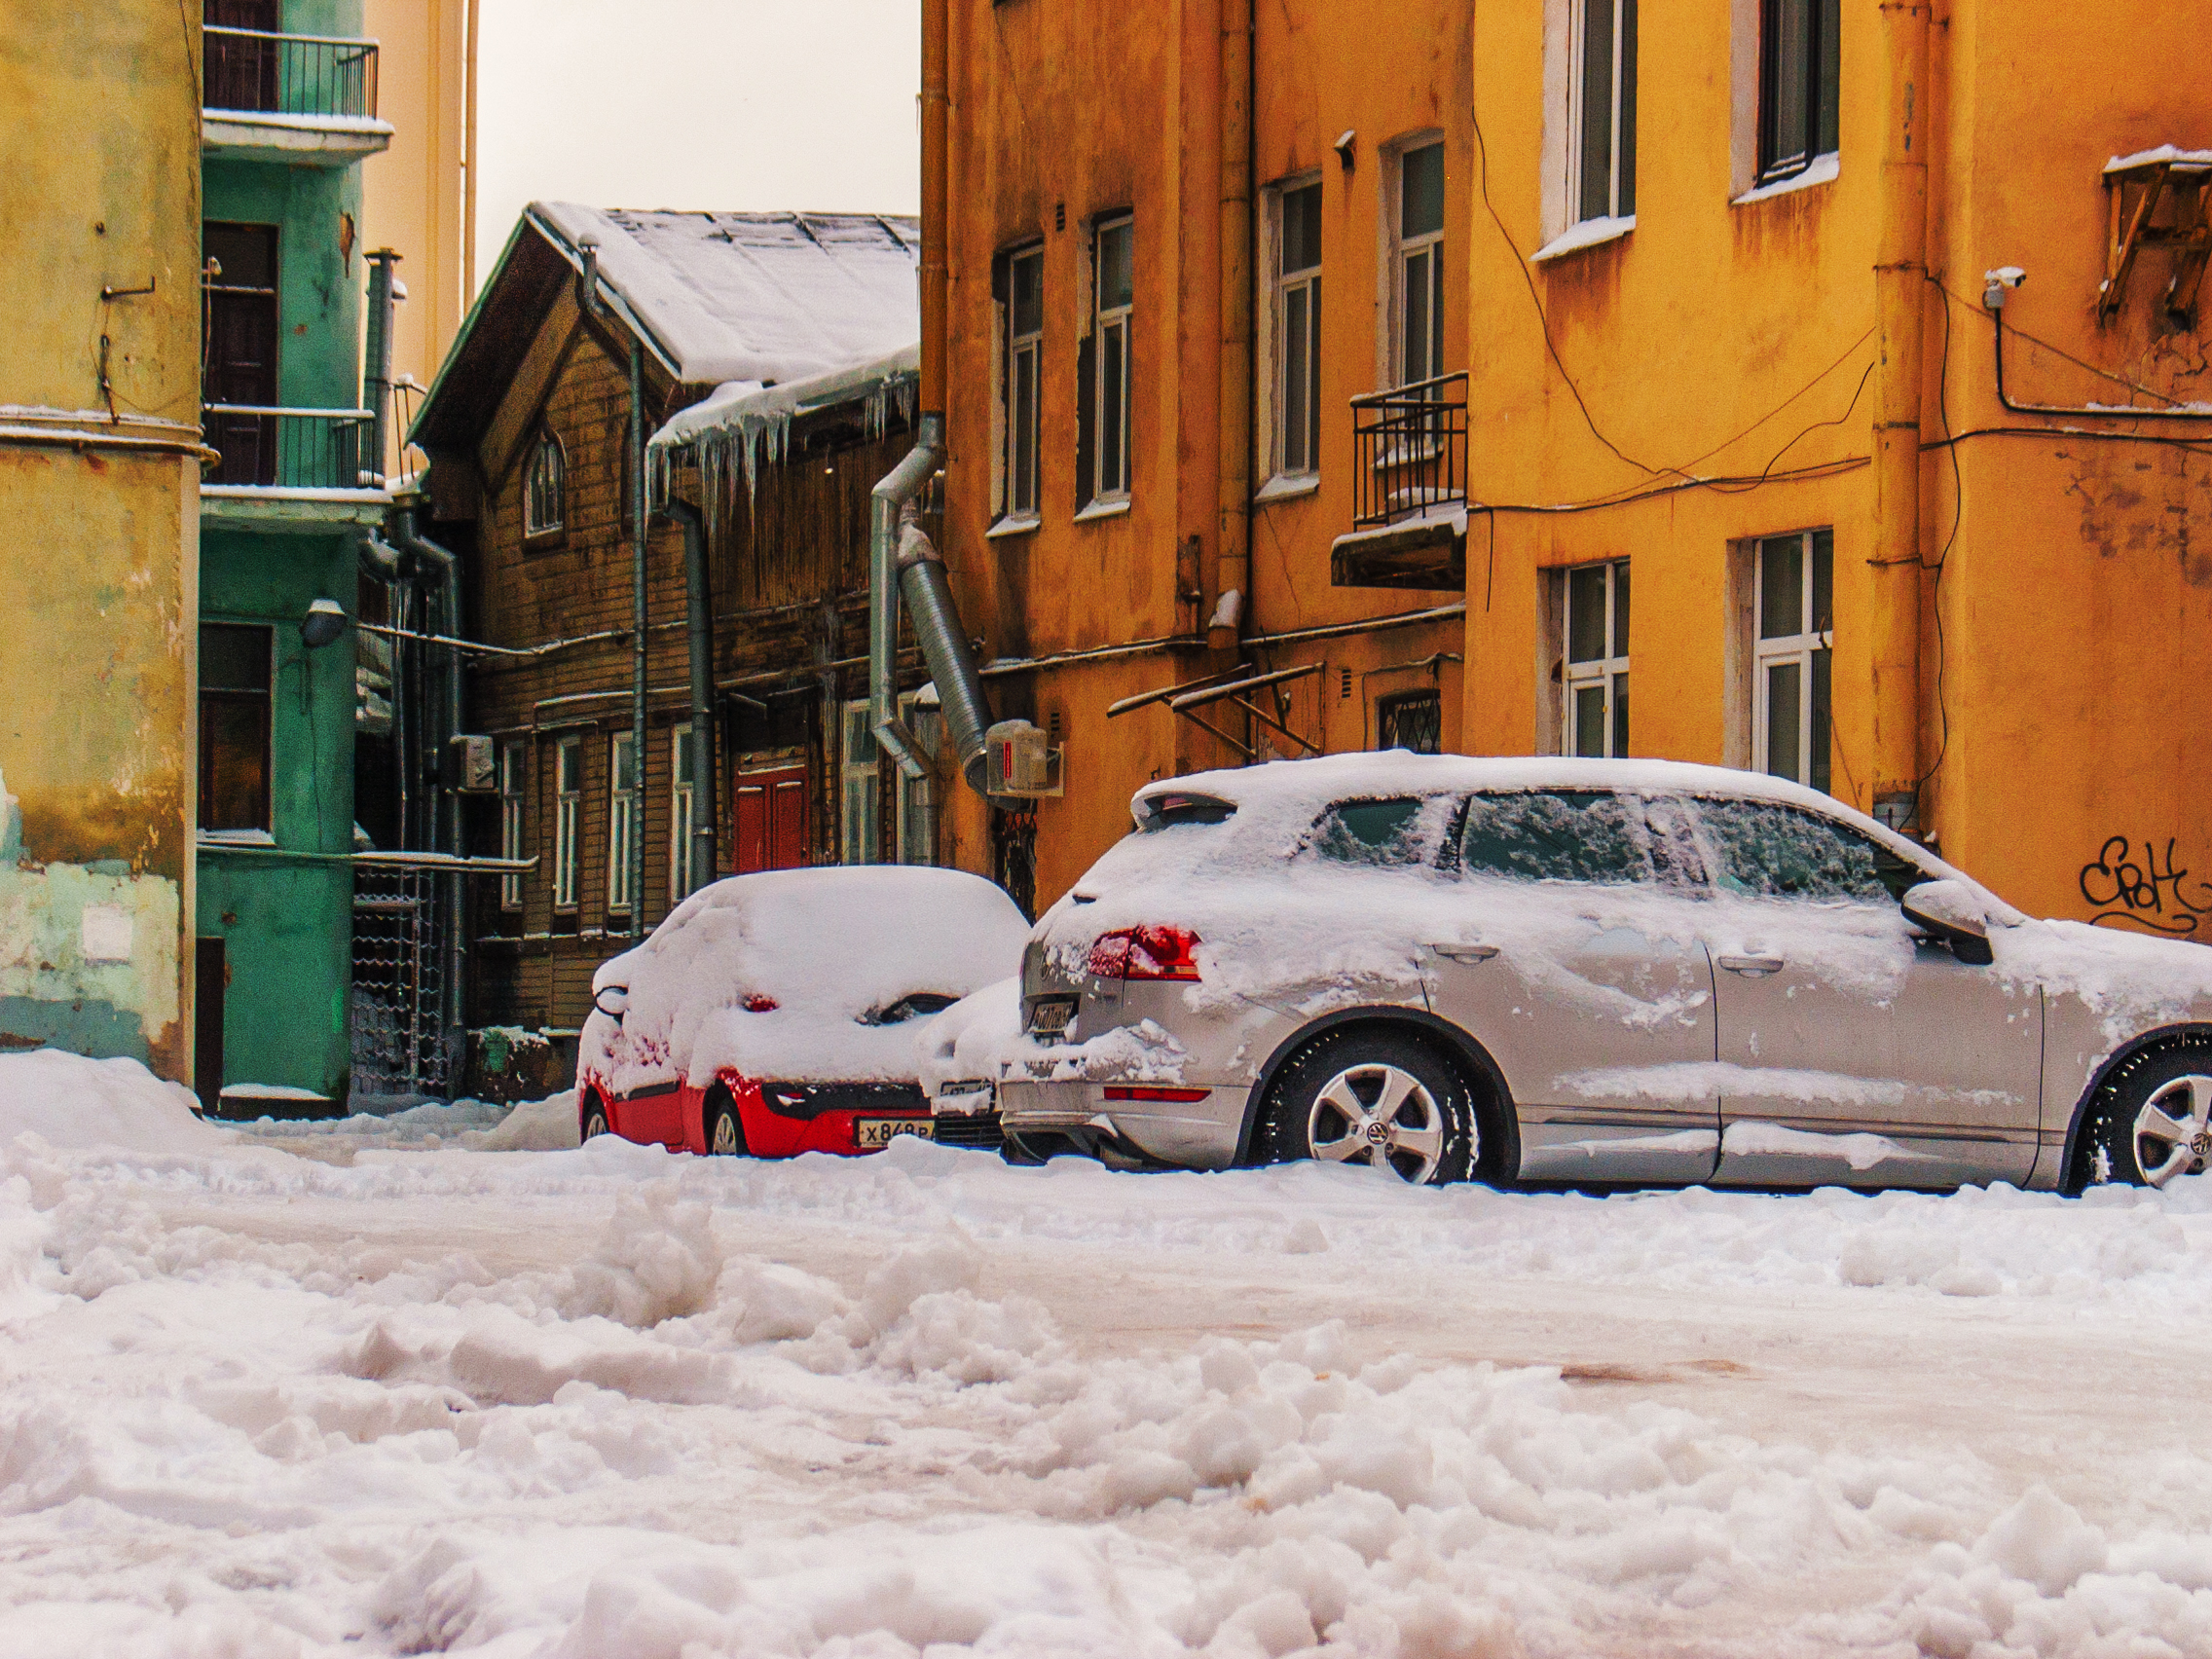
images, car, tire, wheel, land vehicle, vehicle, snow, window, building, motor vehicle, automotive tire, automotive lighting, automotive design, automotive exterior, residential area, vehicle door, vehicle registration plate, parking, freezing, road, winter, urban area, house, facade, event, street, mid size car, precipitation, family car, sport utility vehicle, landscape, city, full size car, frost, luxury vehicle, hatchback, apartment, personal luxury car, suburb, compact car, compact sport utility vehicle, automotive wheel system, compact mpv, crossover suv, city car, executive car, mixed use, winter storm, automotive window part, Mini SUV, transport